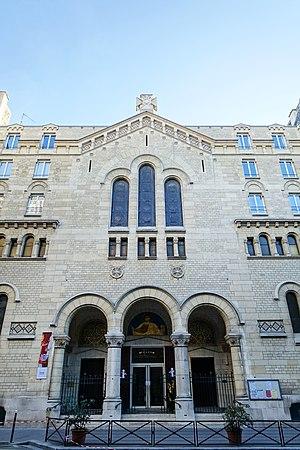
La rue Ampère est une voie publique du 17ᵉ arrondissement de Paris, située dans le quartier de la plaine Monceau. Dans sa partie supérieure, la rue présente une série remarquable d'hôtels particuliers construits dans les années 1880 dans le style éclectique alors en vogue, souvent dotés d'ateliers d'artiste. Un nombre considérable de peintres académiques y ont élu domicile à la fin du XIXème siècle.